Nanteos Mansion

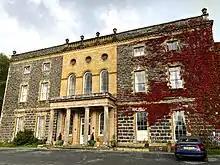
The façade of Nanteos Mansion

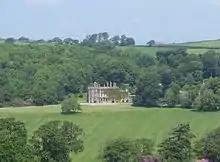
Nanteos in its grounds

Nanteos (Welsh: "Plas Nanteos", Nanteos Mansion) is an 18th-century former country house in Llanbadarn-y-Creuddyn, near Aberystwyth, Ceredigion, Wales. A Grade I listed building, it is now a country house hotel. The gardens and parkland surrounding the mansion are listed on the Cadw/ICOMOS Register of Parks and Gardens of Special Historic Interest in Wales.